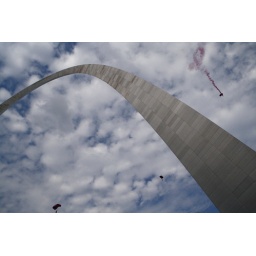
The blue sky, with the scattered white clouds looked good against the Arch pattern